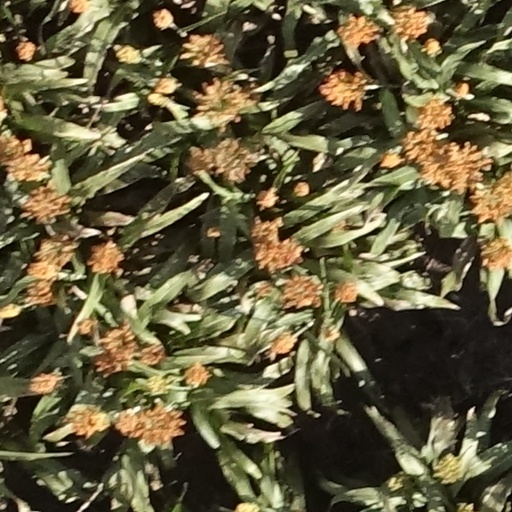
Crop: sorghum